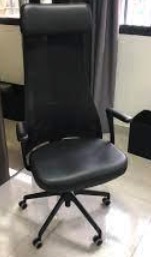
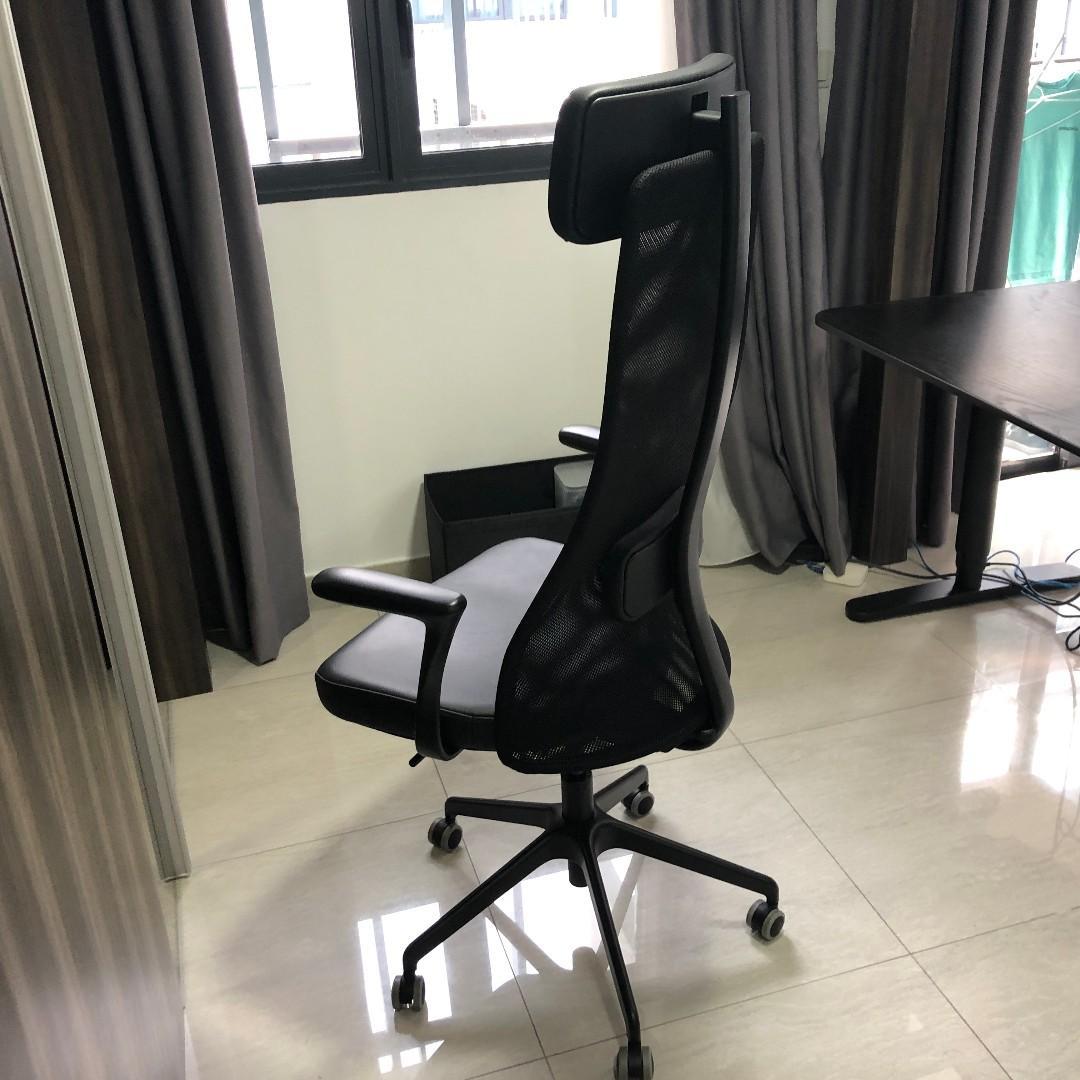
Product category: items_chair
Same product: yes